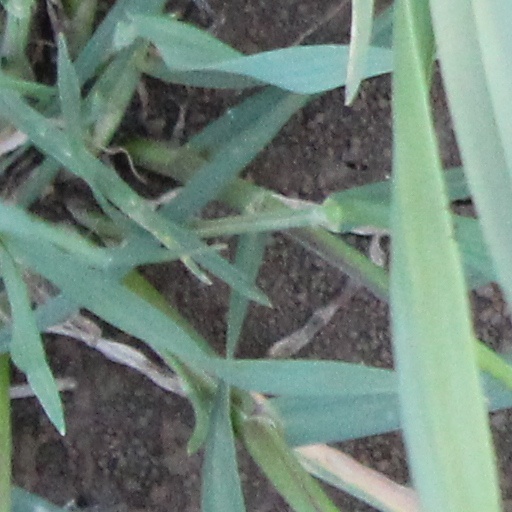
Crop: wheat